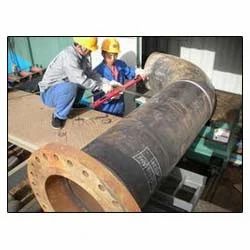
Label: Pipeline_Fabrication_Services